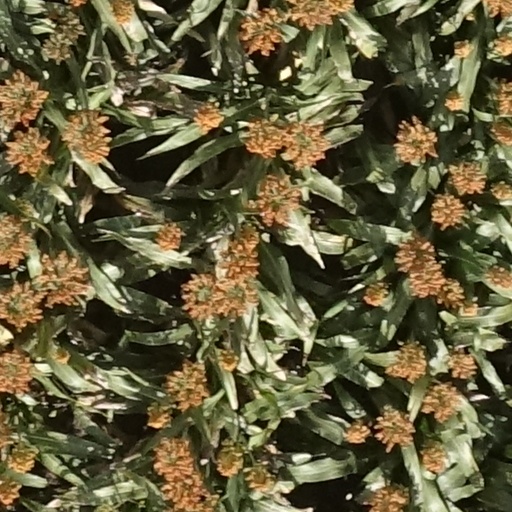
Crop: sorghum